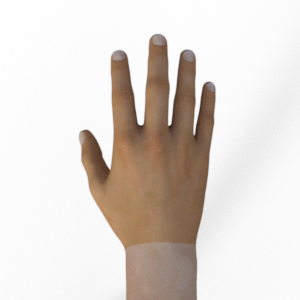
Label: paper